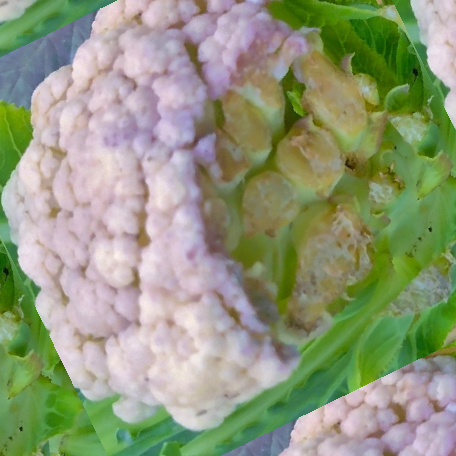
Label: Bacterial spot rot